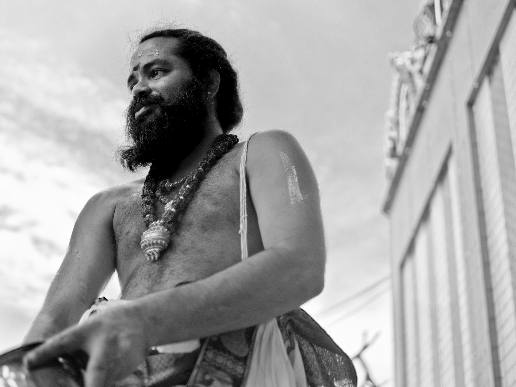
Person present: Yes